Antonino Maria Stromillo

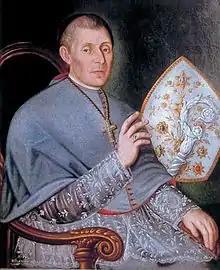
Stromillo by Carmelo Giunta.

Antonino Maria Stromillo (5 June 1786, Gorga Cilento - 7 January 1858, Caltanissetta) was an Italian Roman Catholic bishop. From 1845 until his death he was the first bishop of the new Diocese of Caltanissetta.